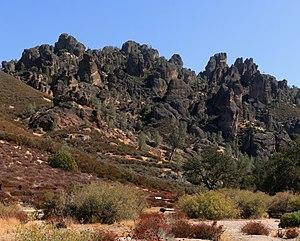
Les parcs nationaux des États-Unis, au nombre de 61, sont gérés par le National Park Service, une agence du département de l'Intérieur des États-Unis. Les parcs nationaux sont établis par décision du Congrès des États-Unis. Le premier parc national, Yellowstone, est créé par un décret signé par le président Ulysses S. Grant en 1872 et suivi par les parcs de Sequoia et de Yosemite en 1890. L'acte organique de 1916 créé le National Park Service afin de « conserver les paysages et les objets naturels et historiques et la vie sauvage qui s'y trouvent, ainsi que de permettre d'en profiter d'une manière qui les préserve dans le même état pour les générations futures ». Les parcs nationaux sont en général constitués de milieux naturels très variés situés sur de grandes superficies. Un grand nombre de parcs ont été d'abord protégés en tant que monuments nationaux par le président des États-Unis grâce à l’Antiquities Act, avant d'être nommé parc national par le Congrès. Sept parcs nationaux sont associés à une National Preserve dont six en Alaska.
Le parc national des Pinnacles est un parc national des États-Unis se trouvant au sud de San José, en Californie, dans les chaînes côtières du Pacifique.